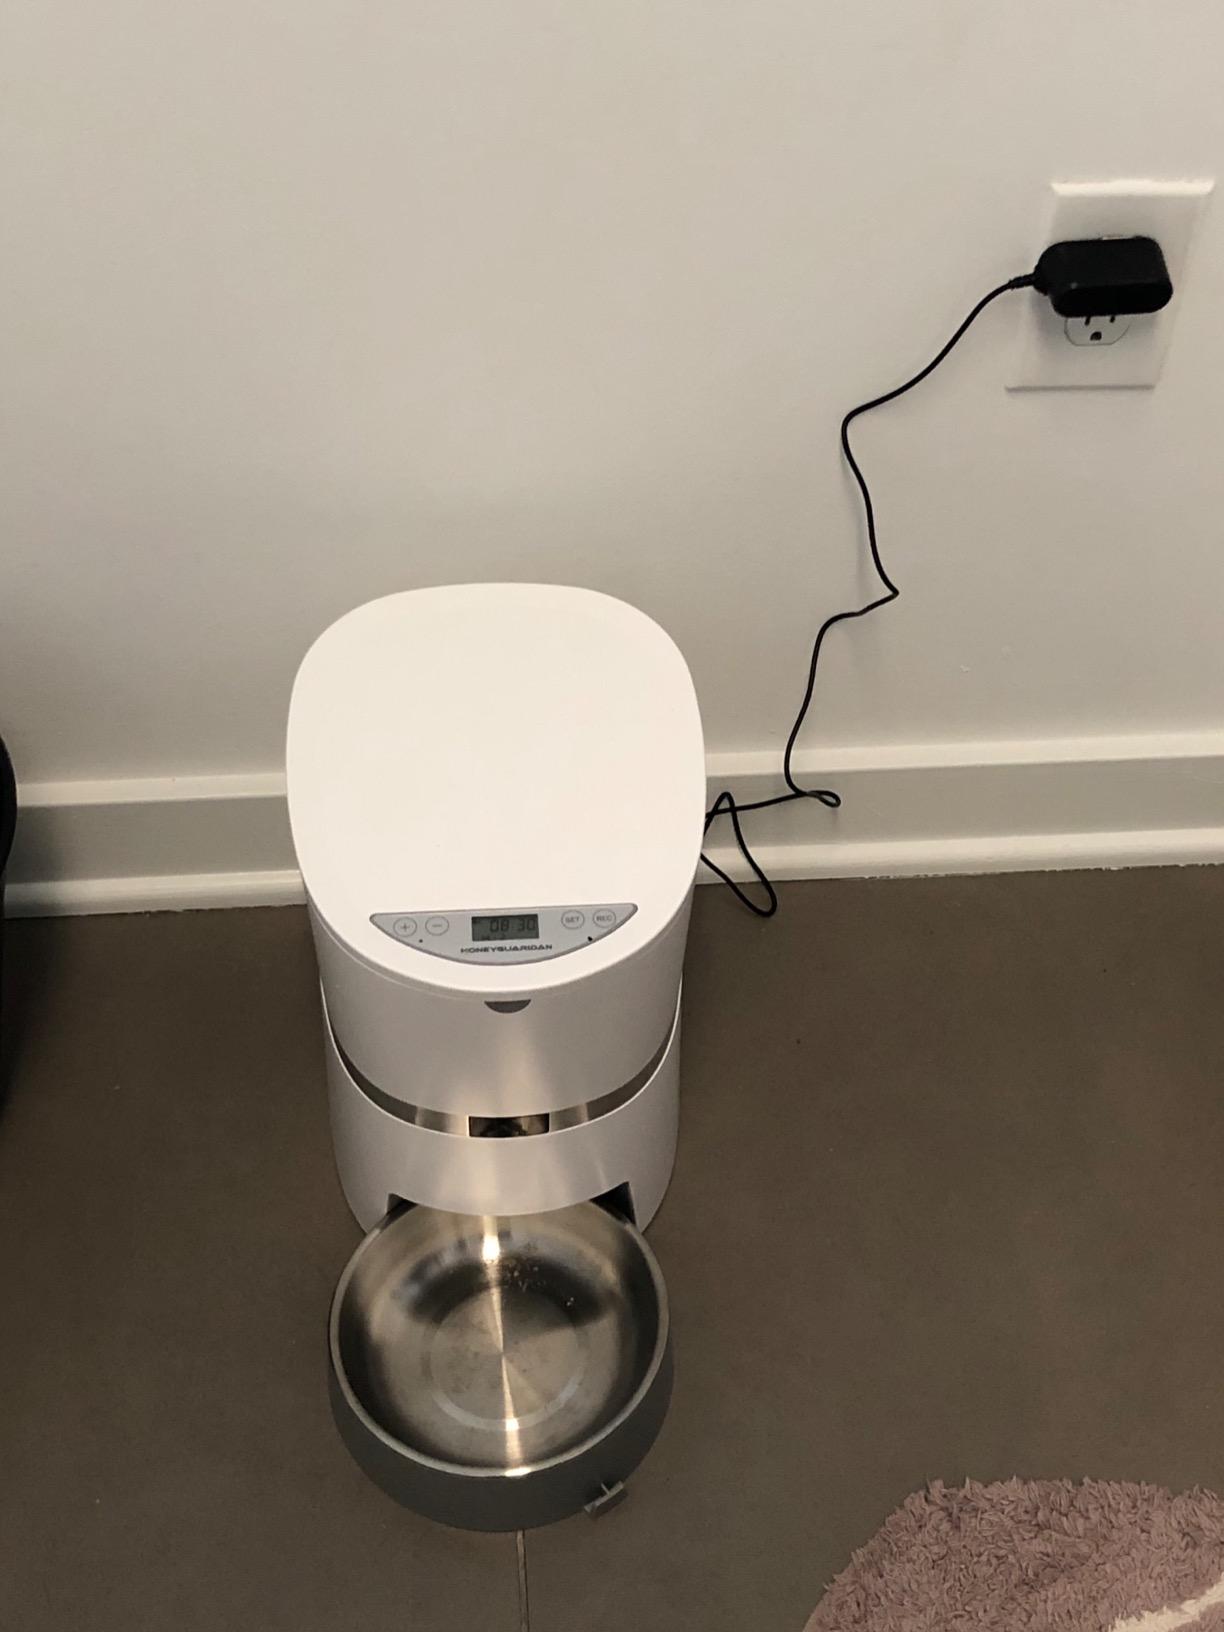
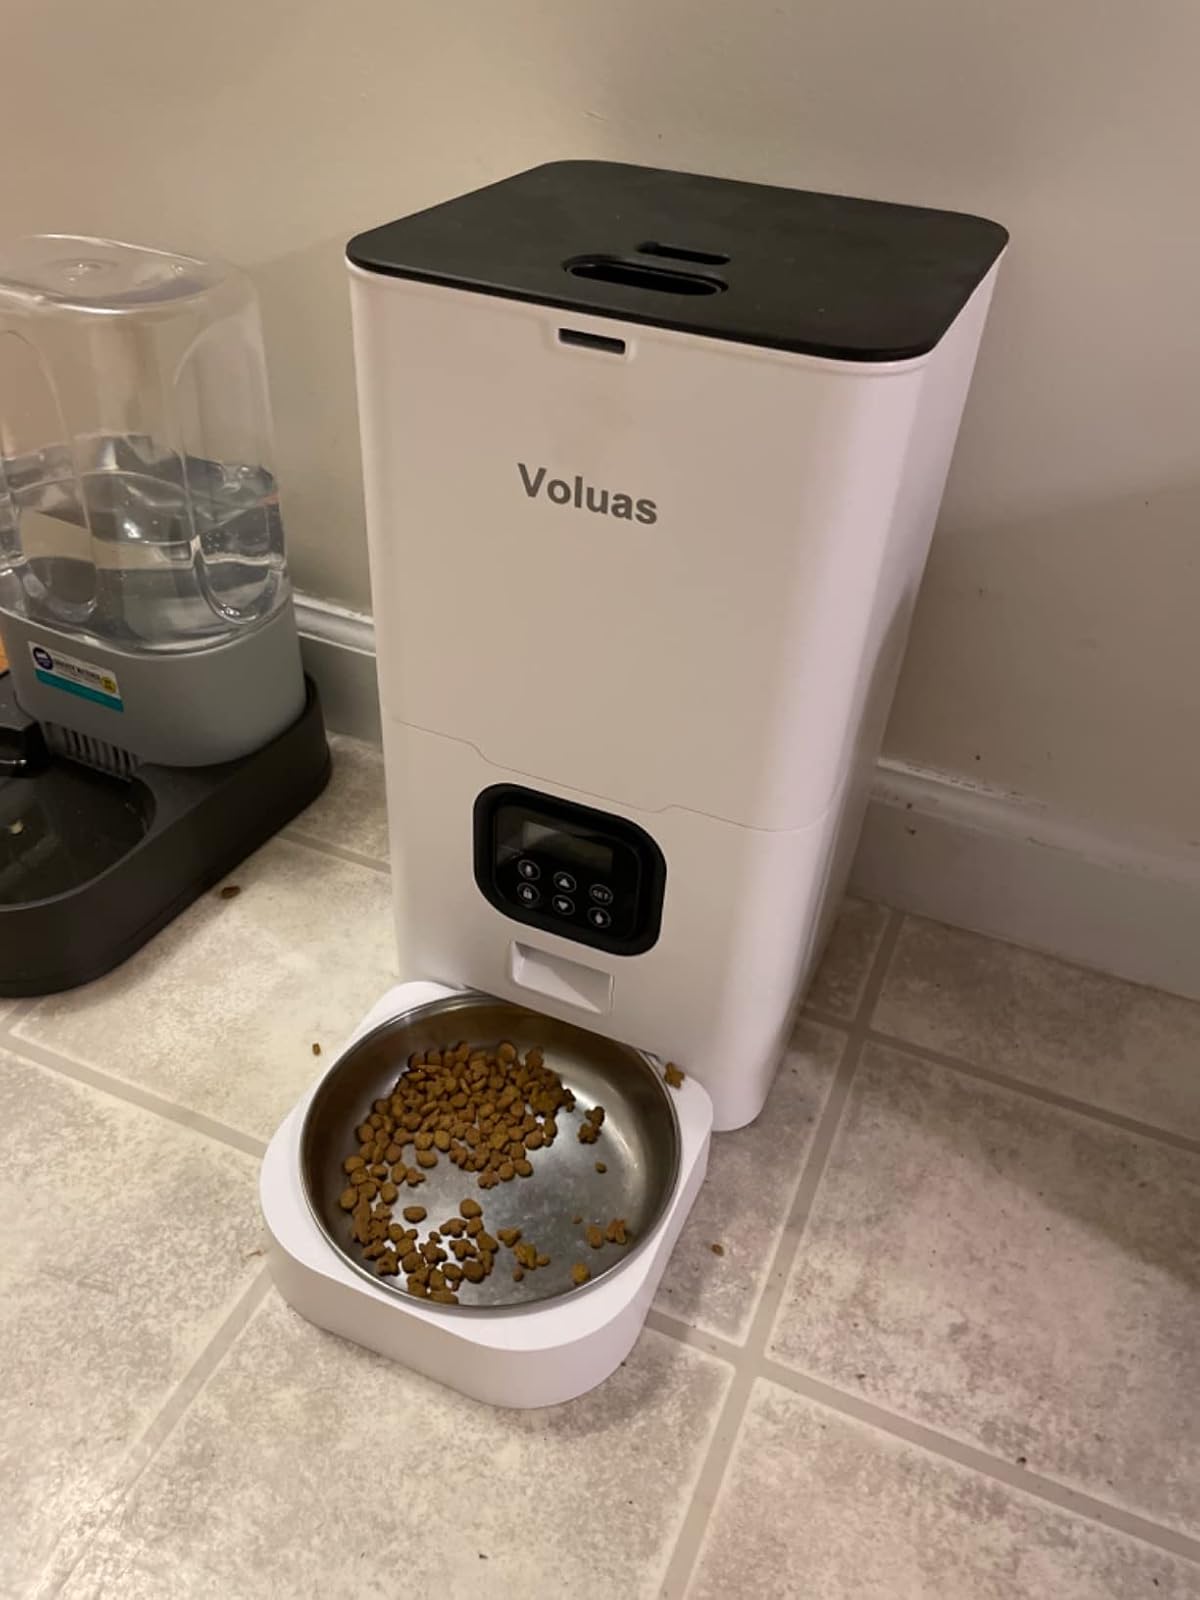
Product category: items_feeder
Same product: no